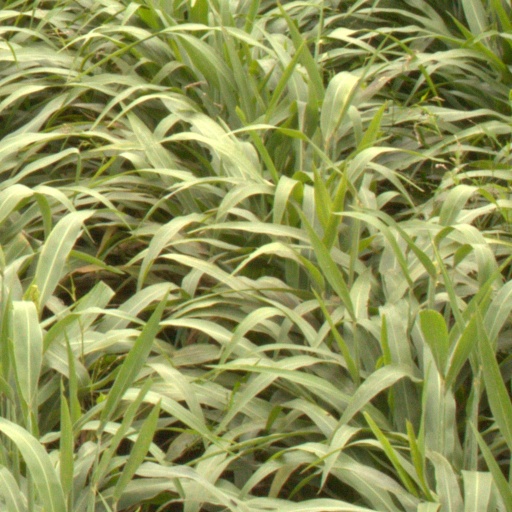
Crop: sorghum